Marty Robbins

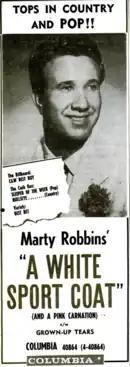
"Billboard" advertisement, April 20, 1957

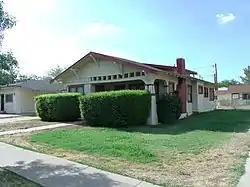
The F.M. Staggs/Marty Robbins House in Glendale, Arizona

Robbins was born Martin David Robinson on September 26, 1925, in Glendale, a suburb of Phoenix in Maricopa County. His parents, John "Jack" Robinson (1889–1975) and Emma Heckle (1889–1970) divorced in 1937 when Robbins was 12 years old.